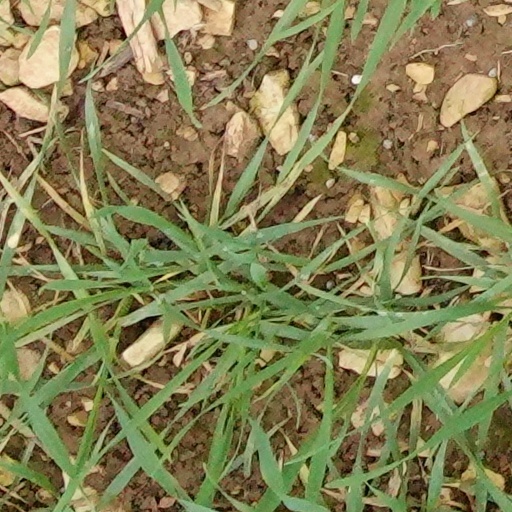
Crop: wheat